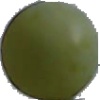
Label: Grape White 4